Hélio Castroneves

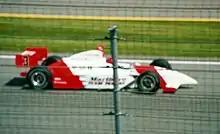
Castroneves en route to winning the 2002 Indianapolis 500, his second of four victories at the race.

In November 1995, a Philip Morris International executive asked Castroneves whether he wanted to enter a four-day Indy Lights (CART's developmental series) test session at Phoenix International Raceway's oval track against nine other drivers. Although he did not finish the test due to exhaustion, he signed to drive Tasman Motorsports' third car with partial funding from the team and the rest from a corporate sponsor after another year in F3 was financially unfeasible. Driving the 8 Lola T93/20-Buick car in the 1996 season, Castroneves won at Circuit Trois-Rivières and achieved seven top-tens for seventh overall with 84 points. A series of accidents and Castroneves' lack of English frustrated him, and he briefly spoke to a sports psychologist for help mid-season.